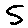
Label: 5